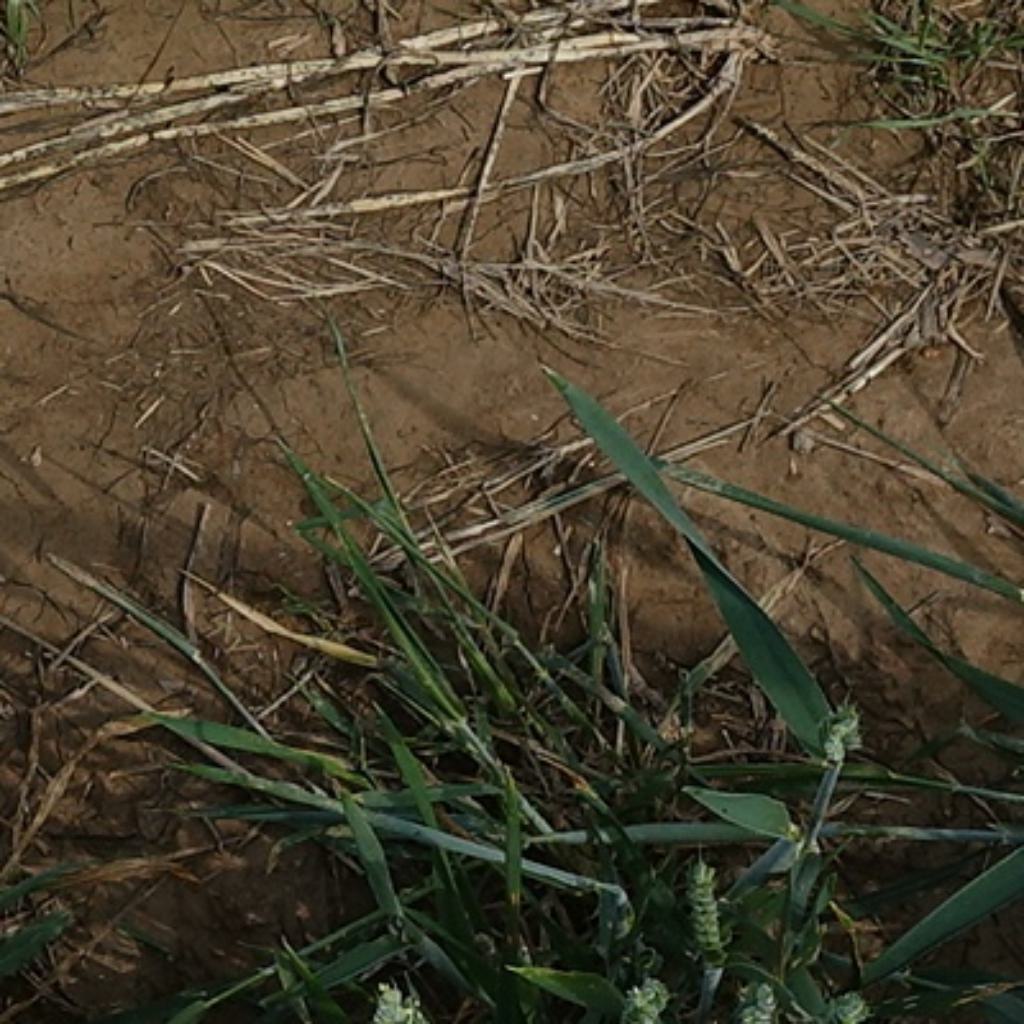
Country: France
Location: VLB
Wheat development stage: Filling